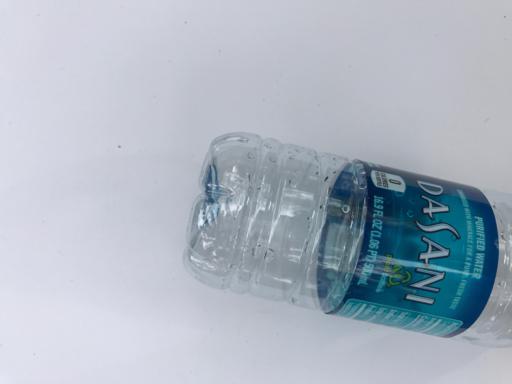
Waste category: plastic